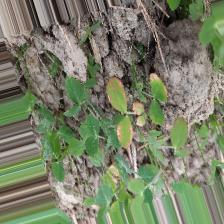
Label: Ascochyta blight